Jeremy Lucido

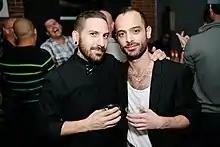
Jeremy Lucido with his husband John Constantine at an AIDS Lifecycle fundraiser in 2014

Lucido is most known for his work behind the scenes of the adult industry. In 2005 he accepted a job as a video editor at Randy Blue, an online adult production company. He quickly grew in the industry and became the lead photographer as well as Director for several films. Now the Production Manager at Randy Blue he continues his work in the industry.